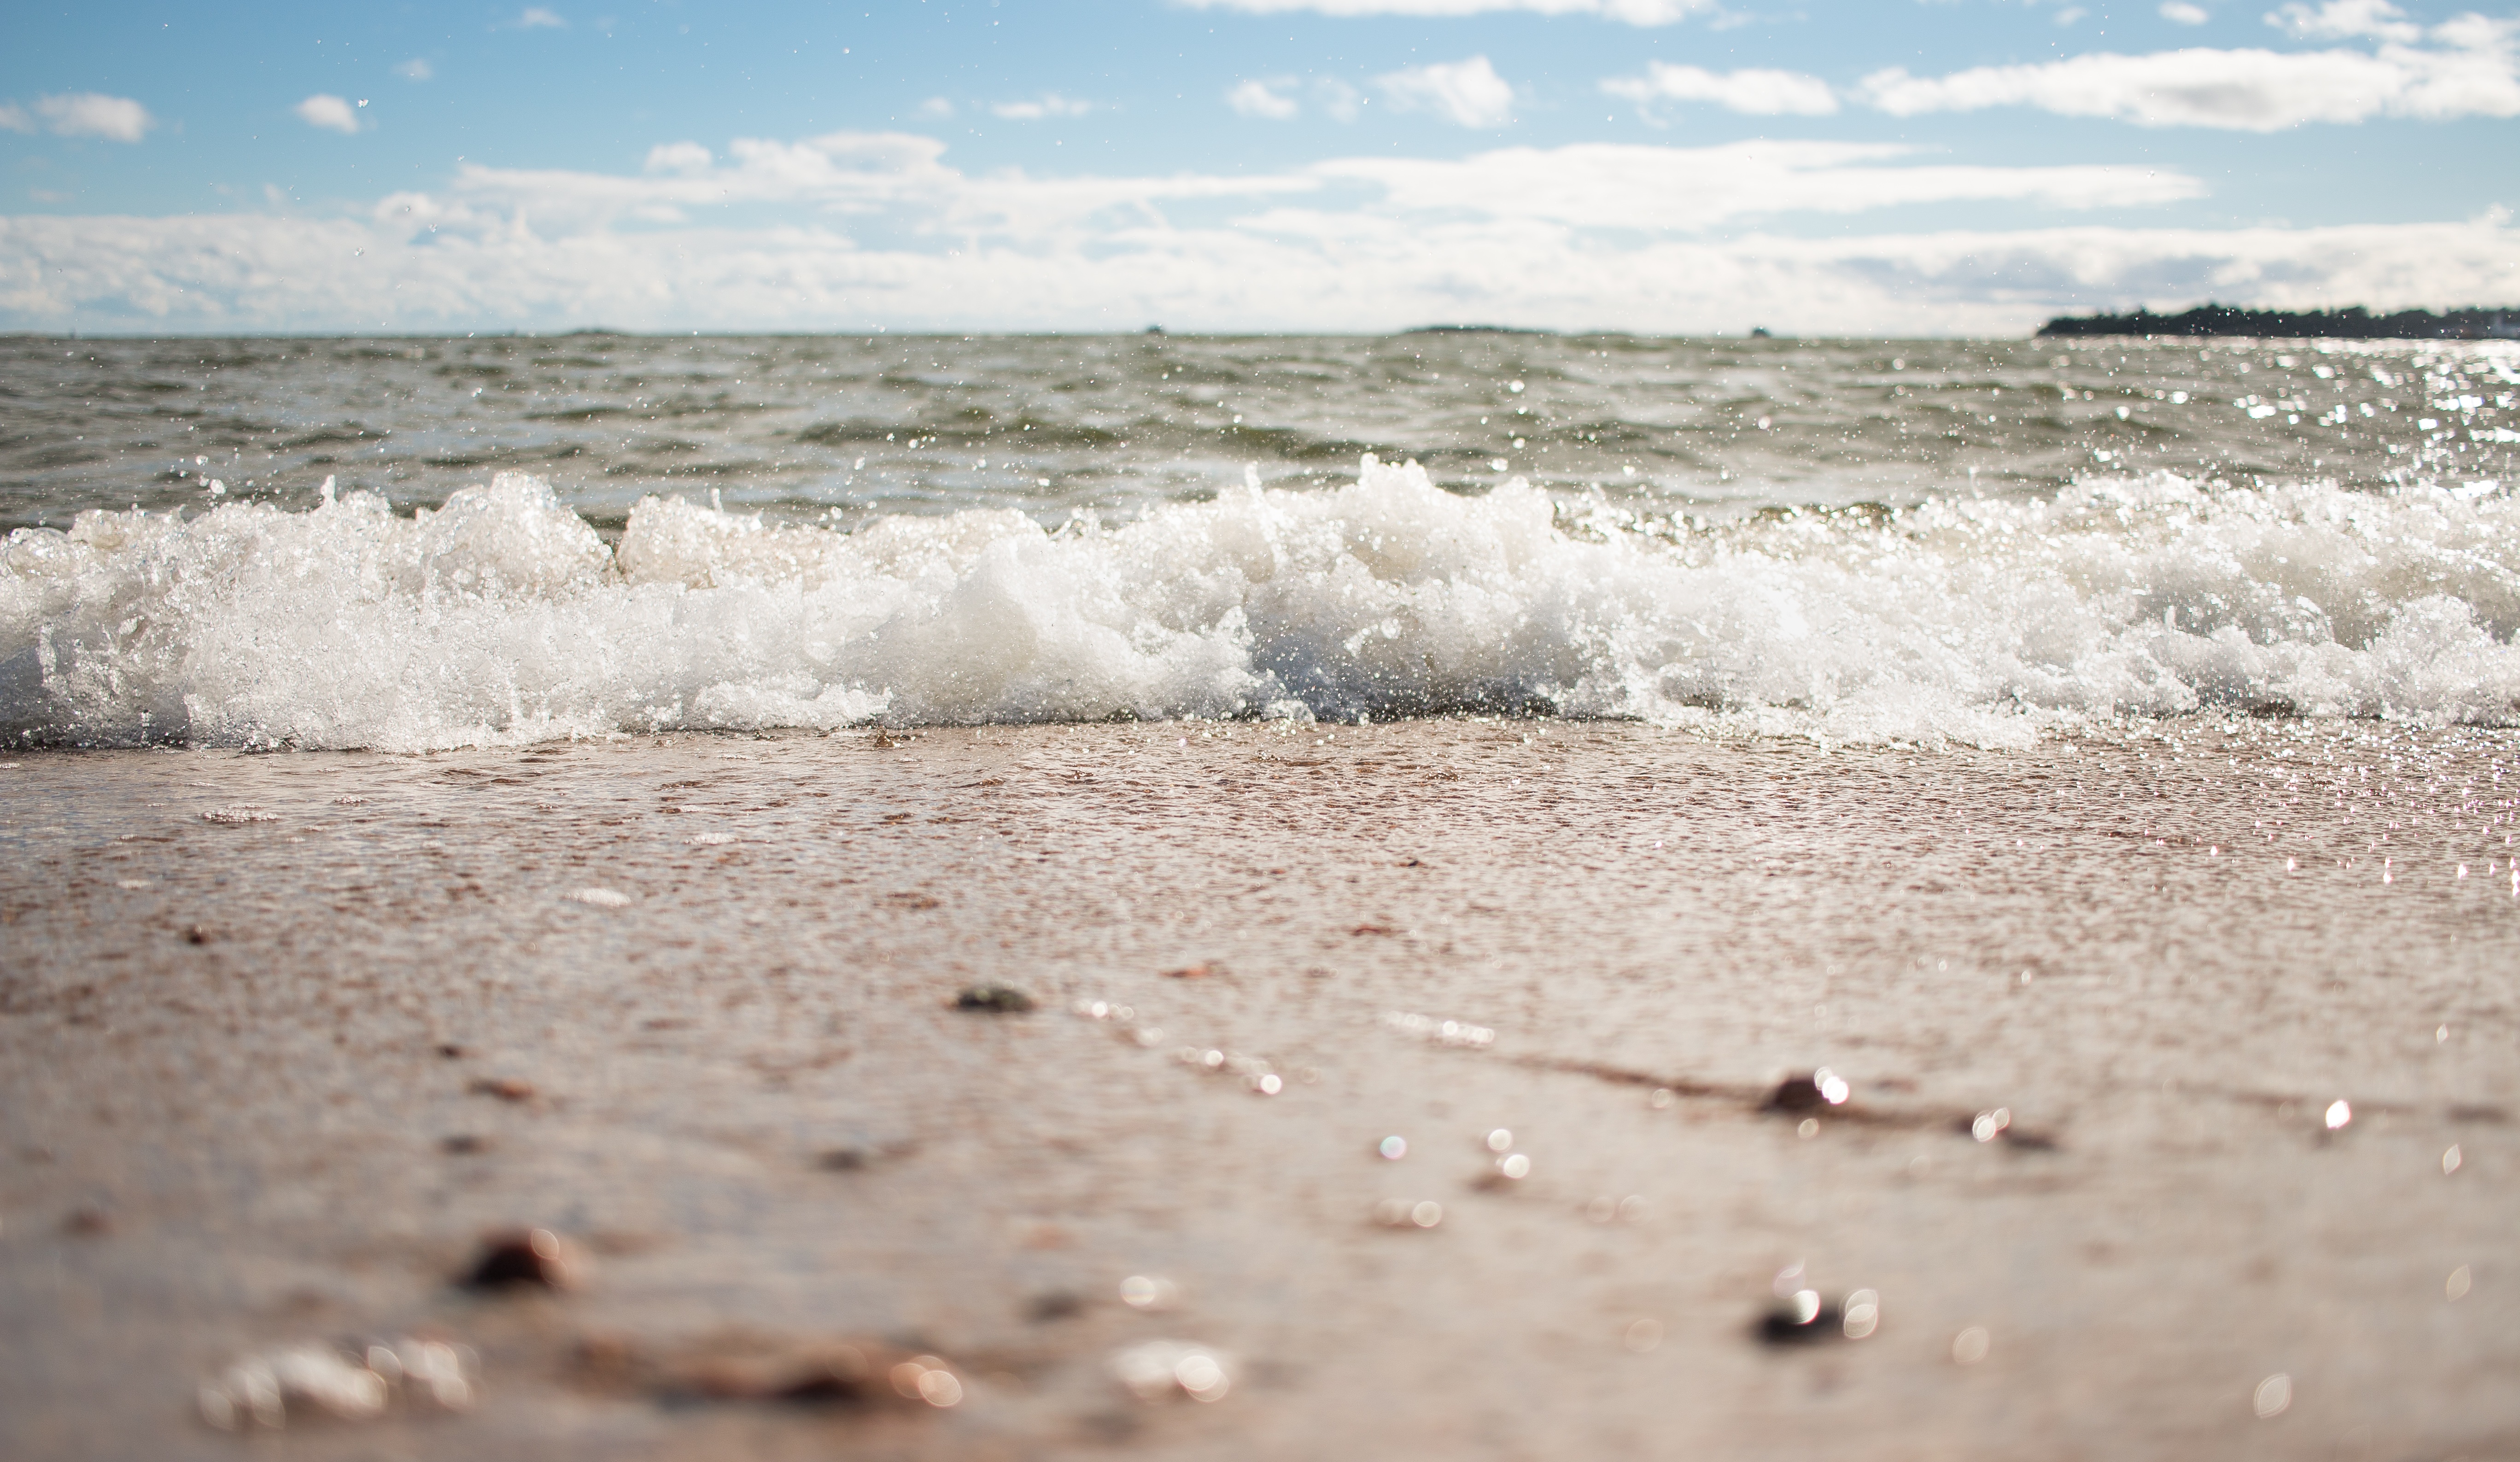
beach, sea, coast, water, sand, ocean, shore, wave, weather, body of water, freezing, mudflat, wind wave